Kim Carnes

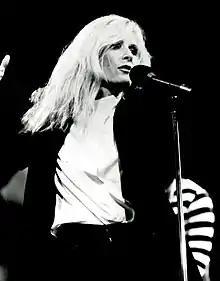
Carnes performing in 1981

Kim Carnes (born July 20, 1945) is an American singer and songwriter. She is known for her 1981 hit single, "Bette Davis Eyes".